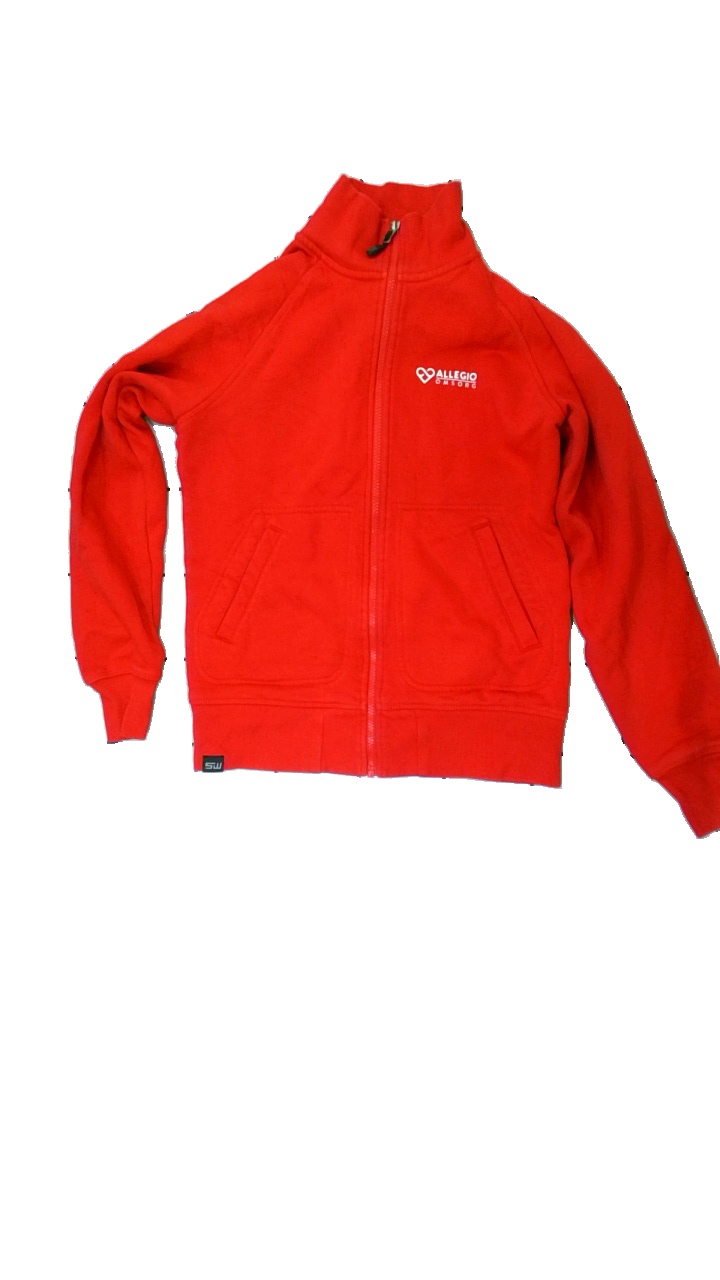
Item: Hoodie (Ladies)
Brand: South West
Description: röd hoodie utan luva med dragkedja, reklam text fram
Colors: Red, White
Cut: Regular
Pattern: Other
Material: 81% cotton 19% polyester
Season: All
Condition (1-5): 3
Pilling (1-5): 5
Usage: Export
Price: <50